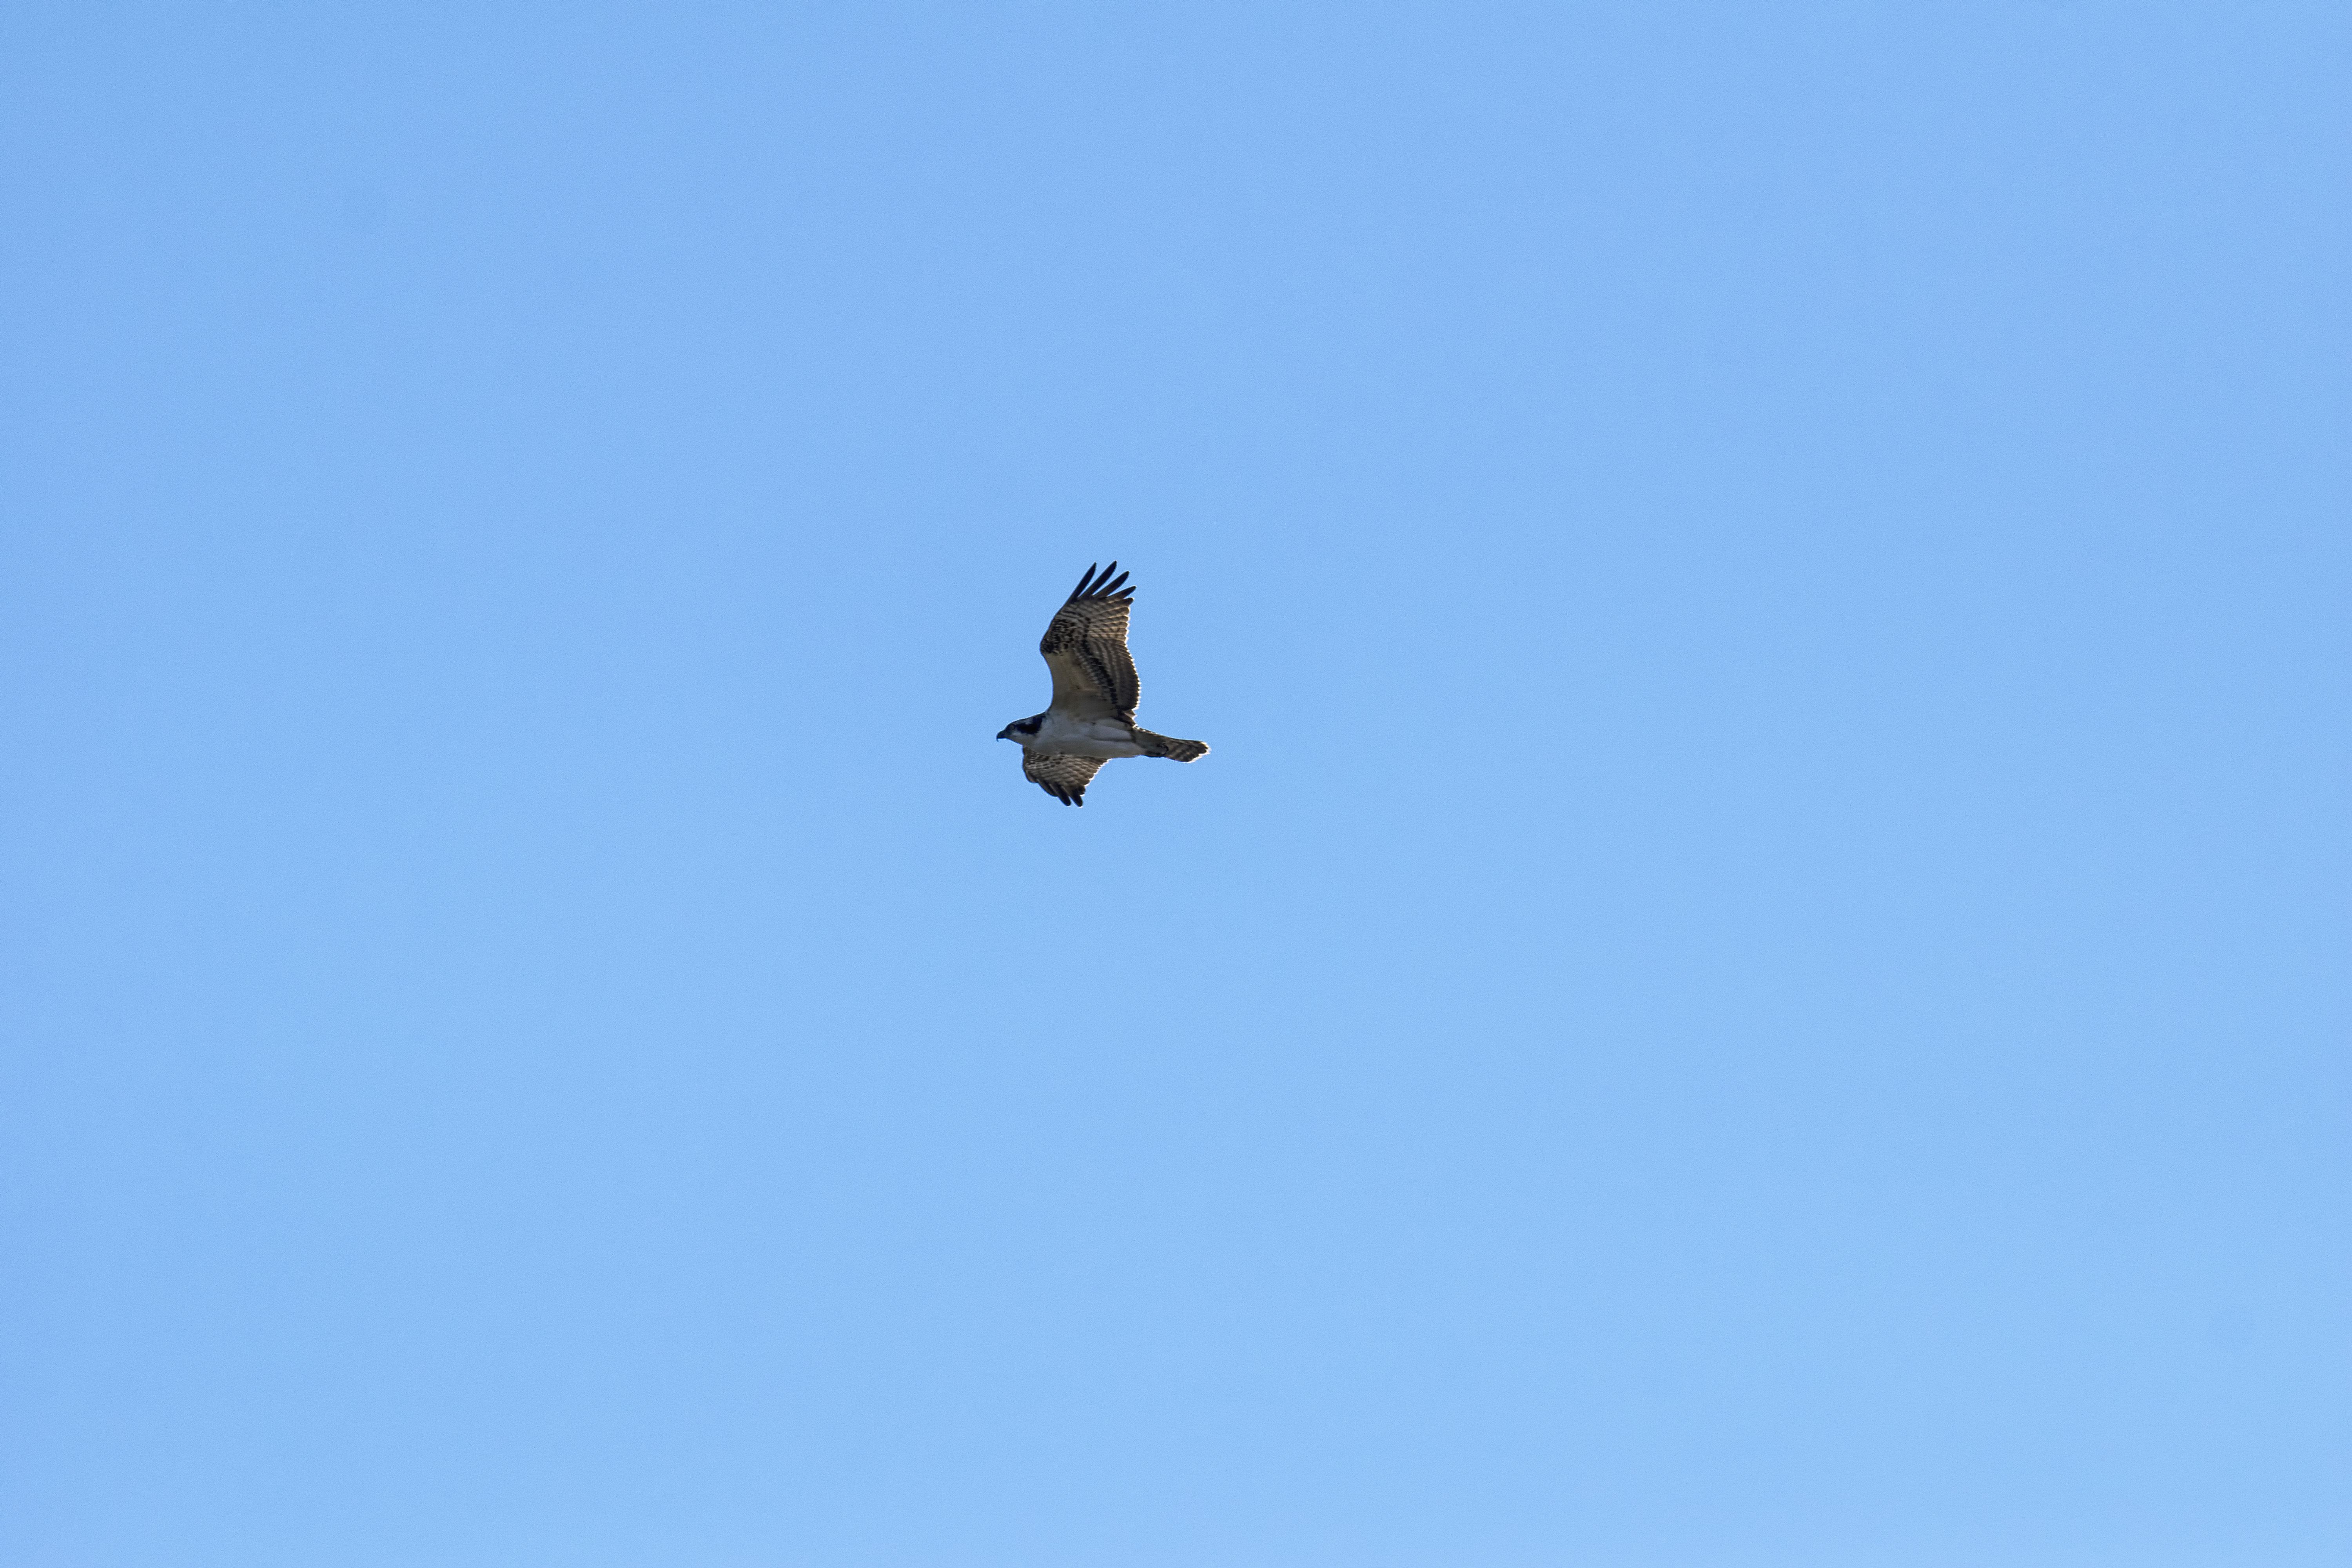
bird, wing, sky, flight, eagle, bird of prey, canada, quebec, osprey, sherbrooke, oiseau, balbuzard, p cheur, atmosphere of earth, perching bird